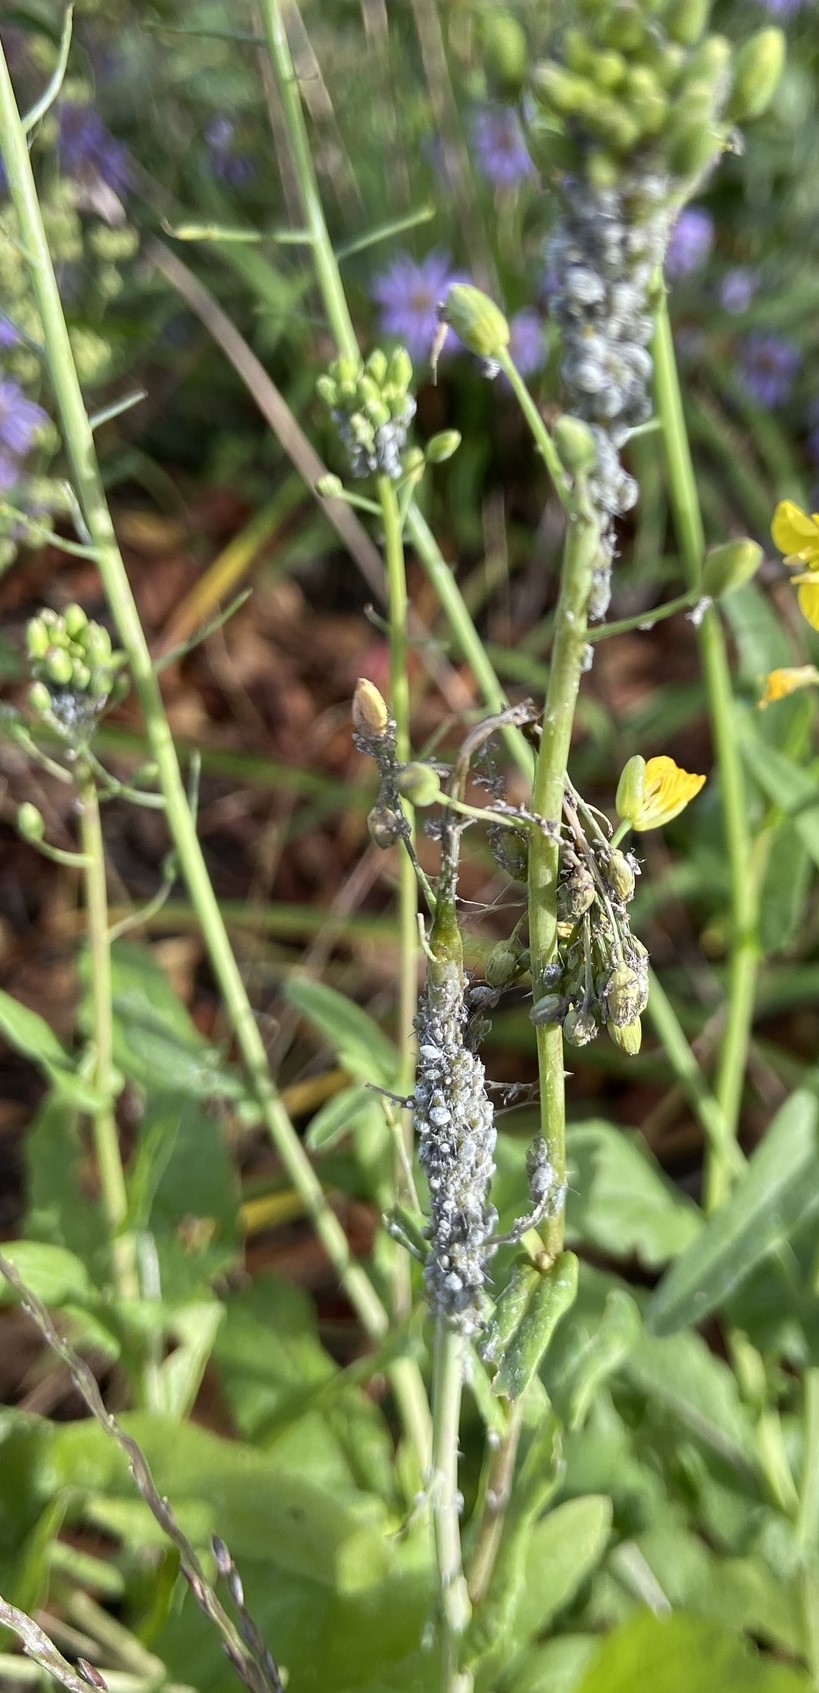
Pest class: cabbage_aphid